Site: brandenburg
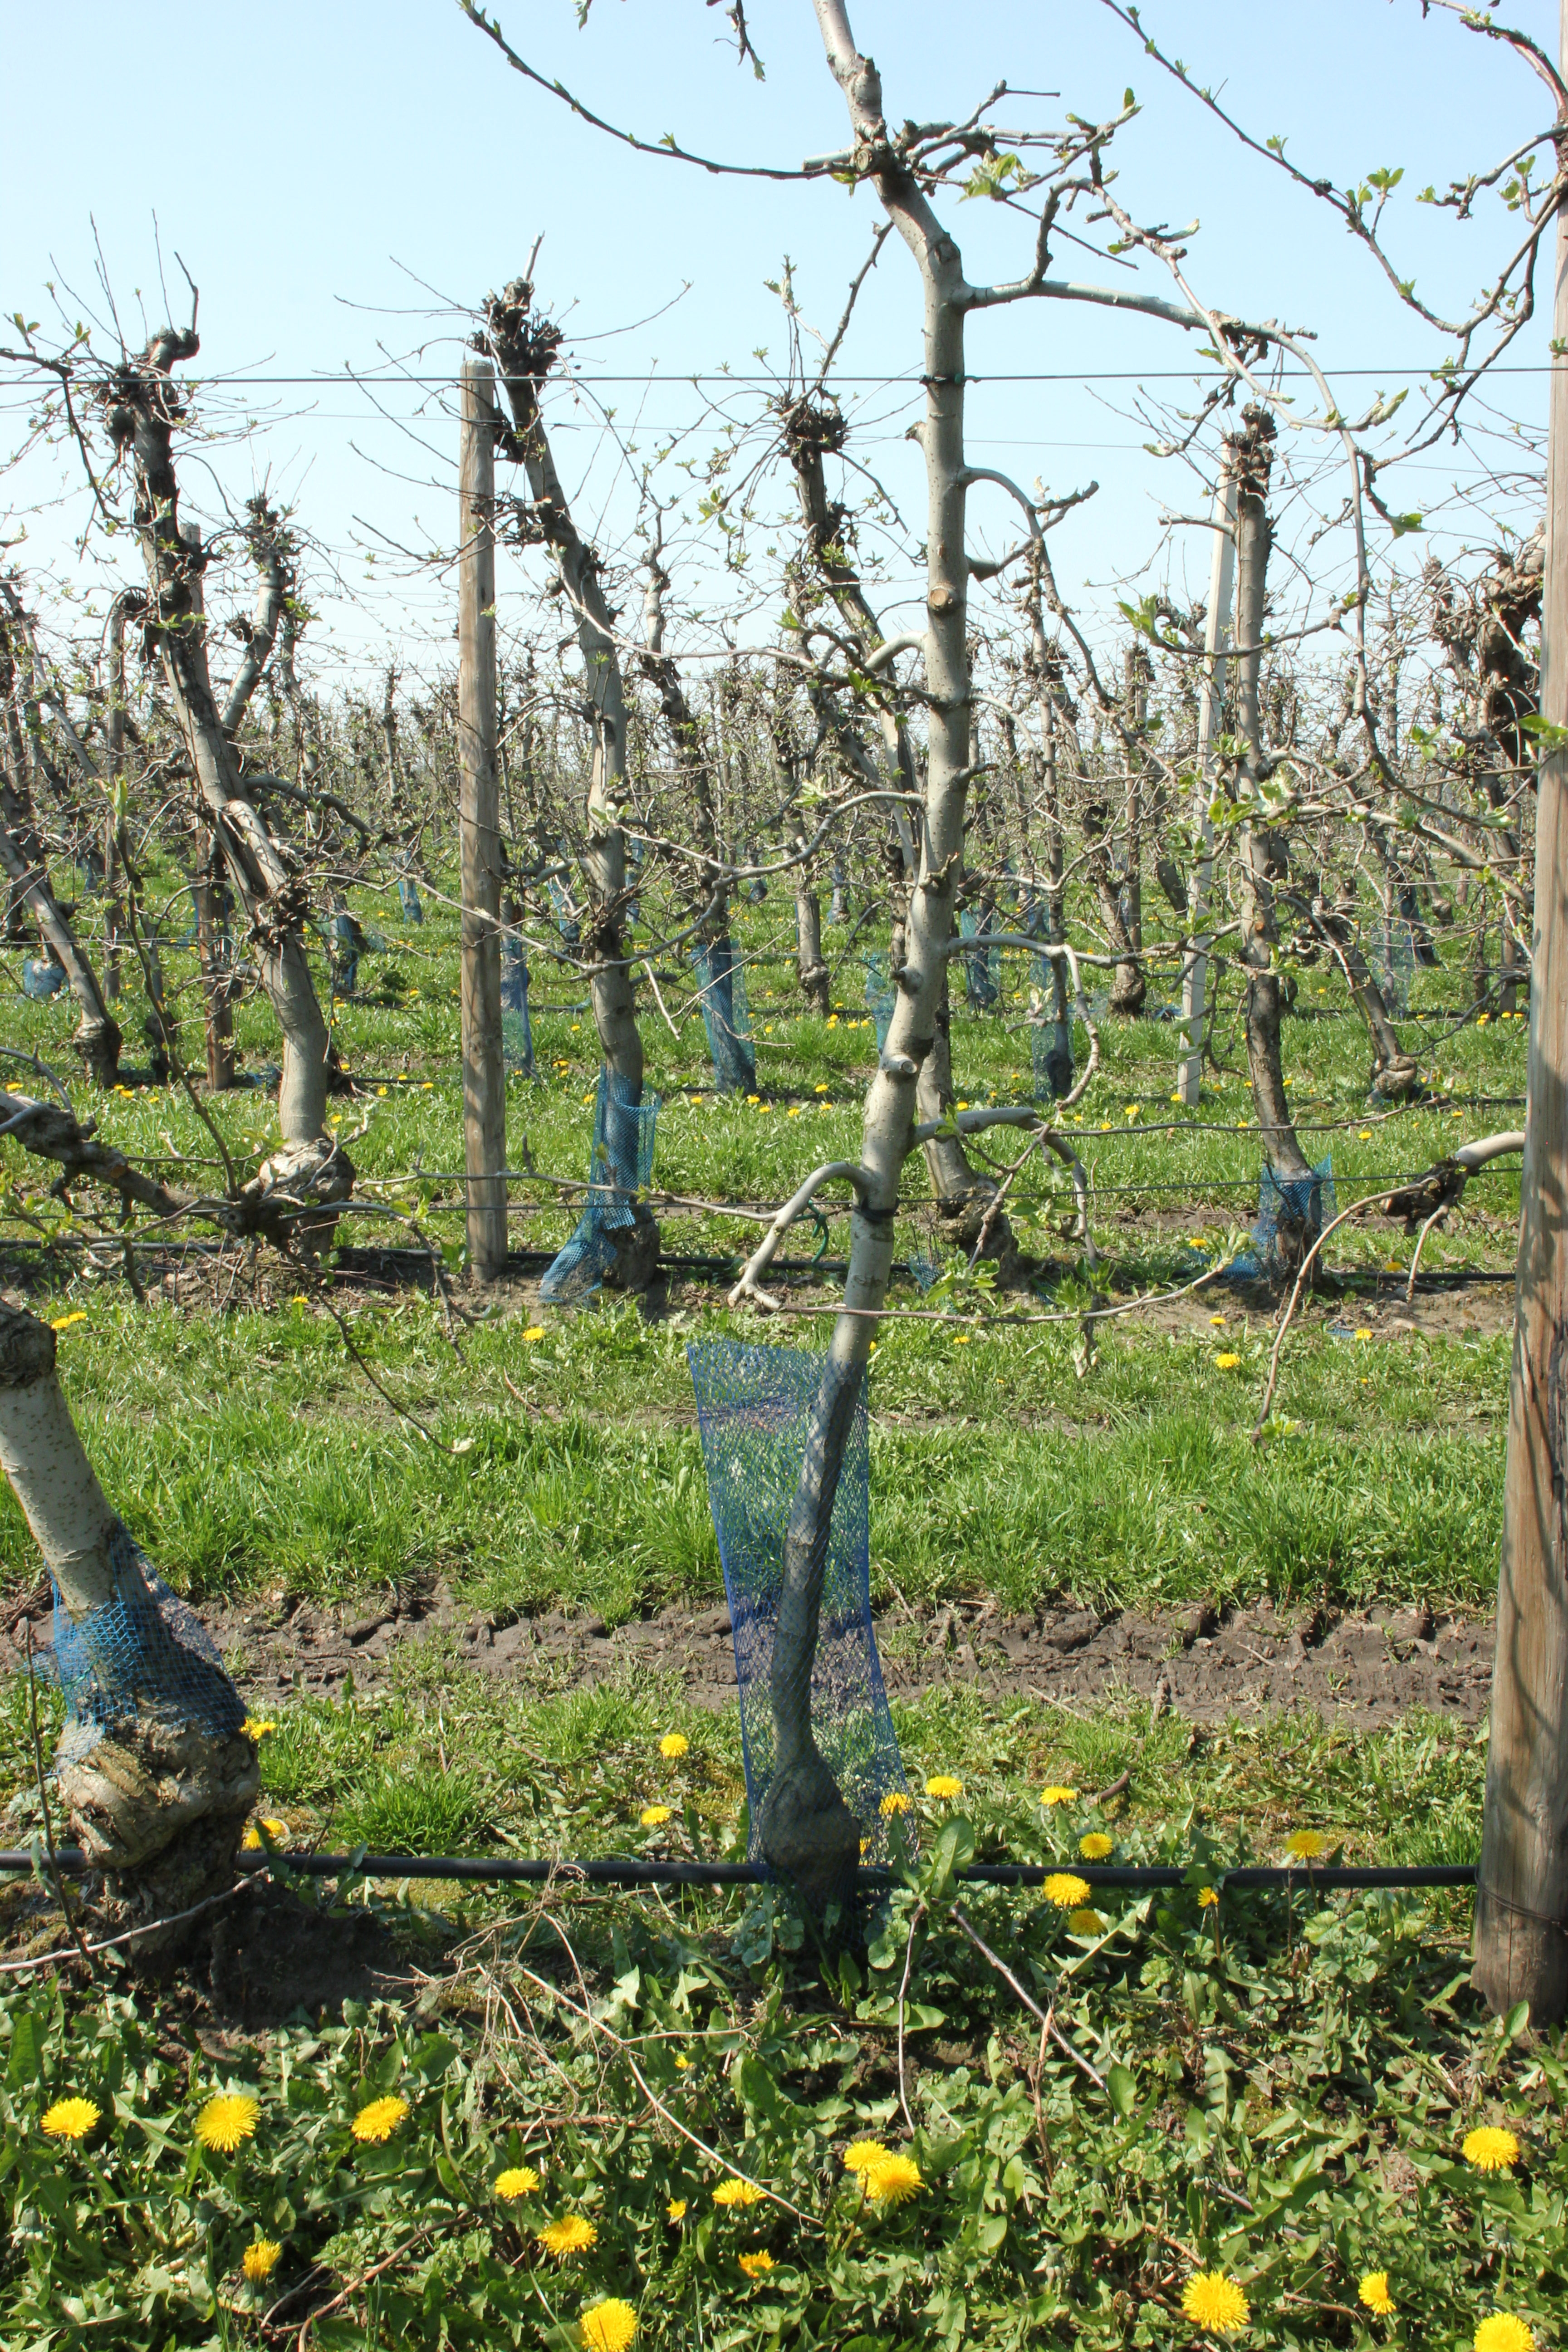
Growth stage (BBCH 56): Inflorescence emergence